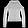
Label: Pullover